Lumberjack

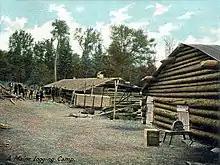
A Maine logging camp in 1906

Lumberjack is a mostly North American term for workers in the logging industry who perform the initial harvesting and transport of trees. The term usually refers to loggers in the era before 1945 in the United States, when trees were felled using hand tools and dragged by oxen to rivers.